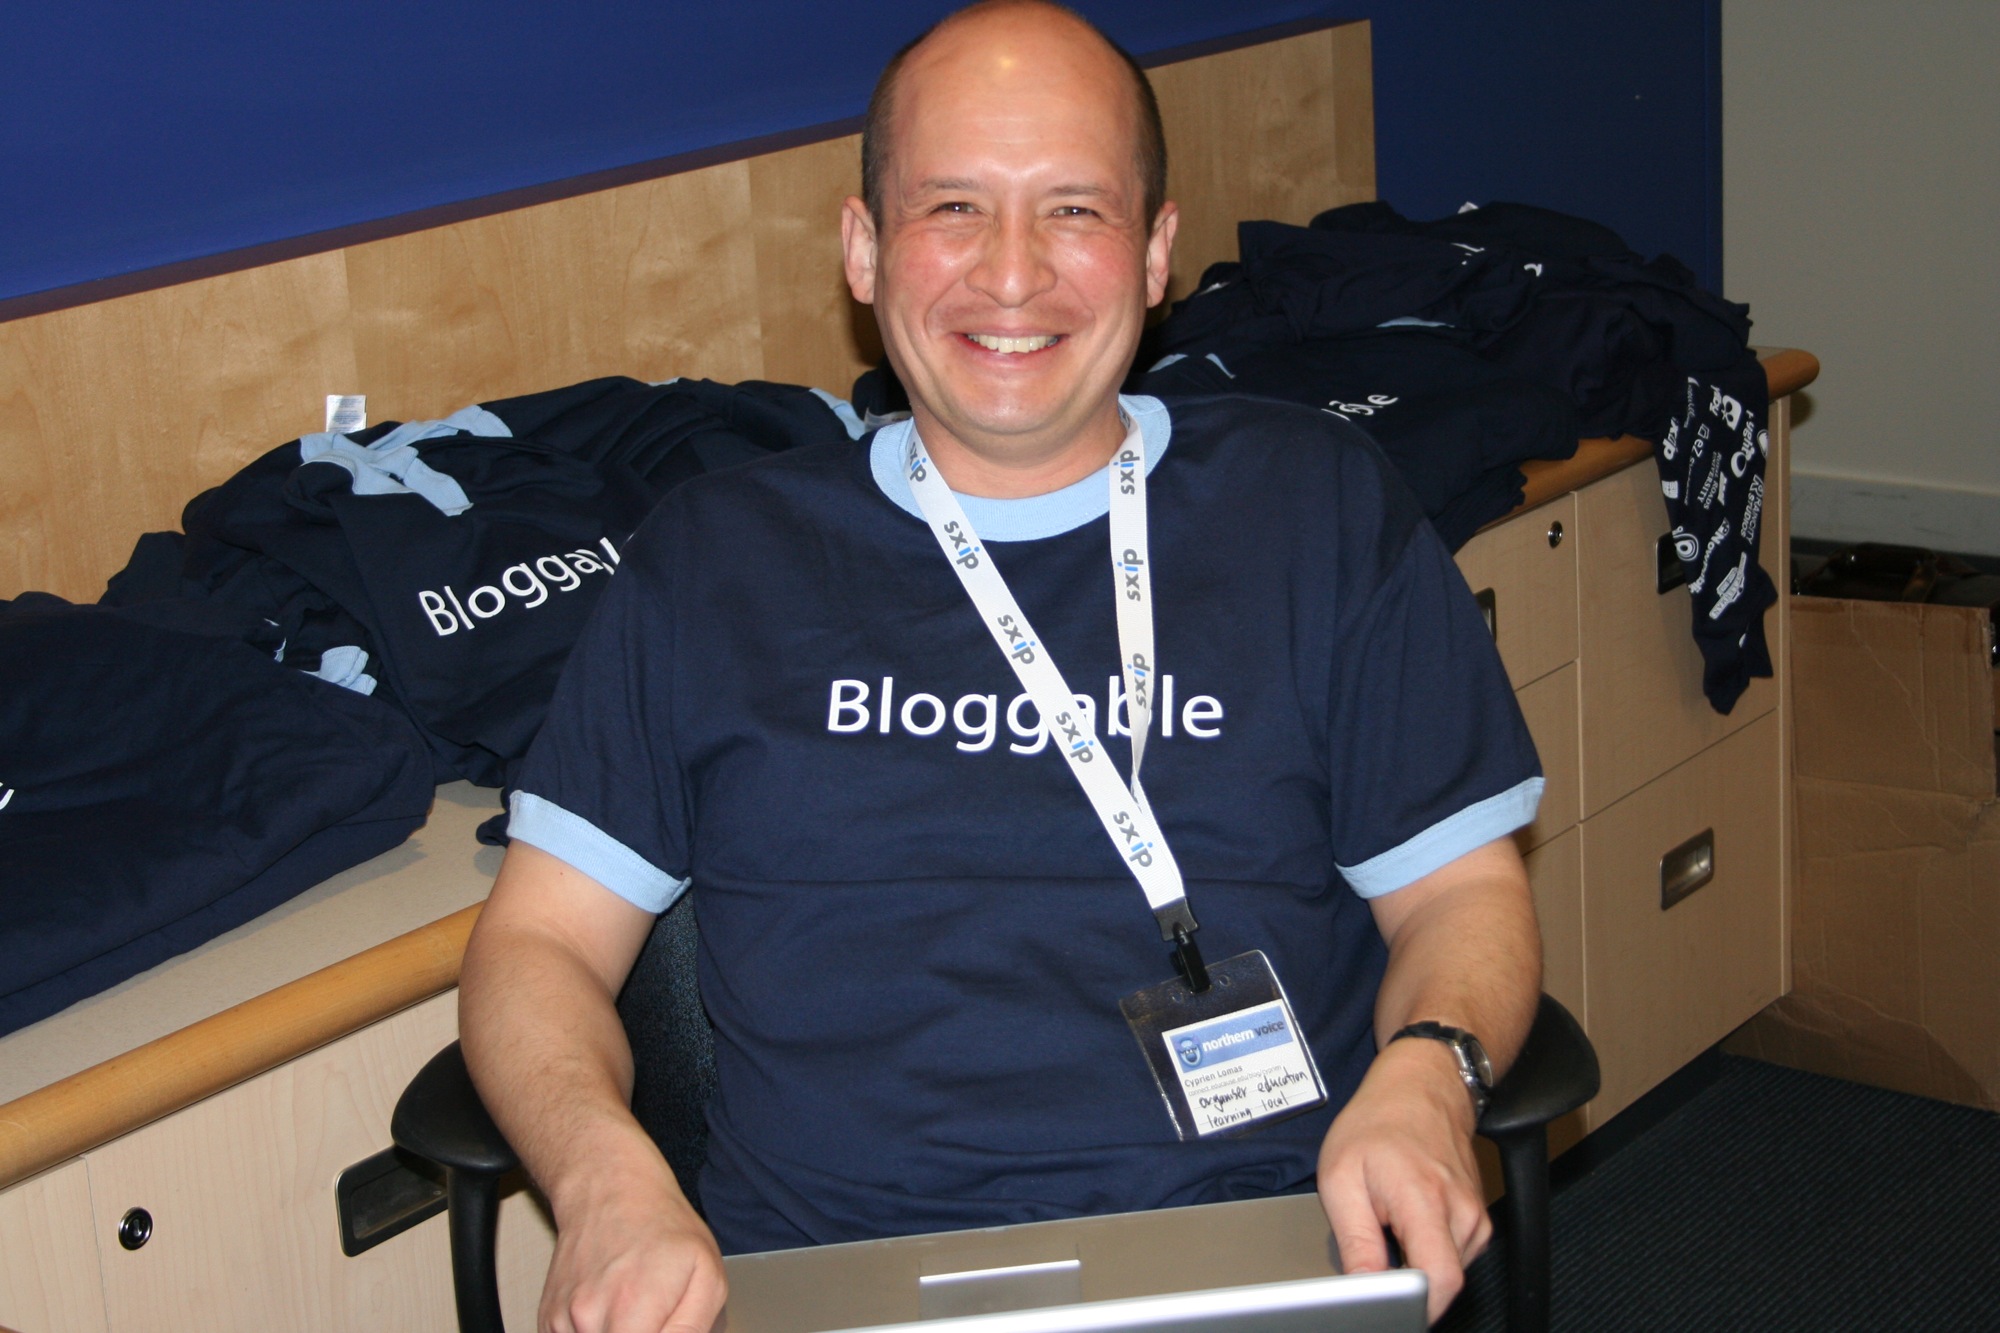
person, vancouver, profession, canada, northernvoice, northernvoice2006, official, police officer, military officer, military person